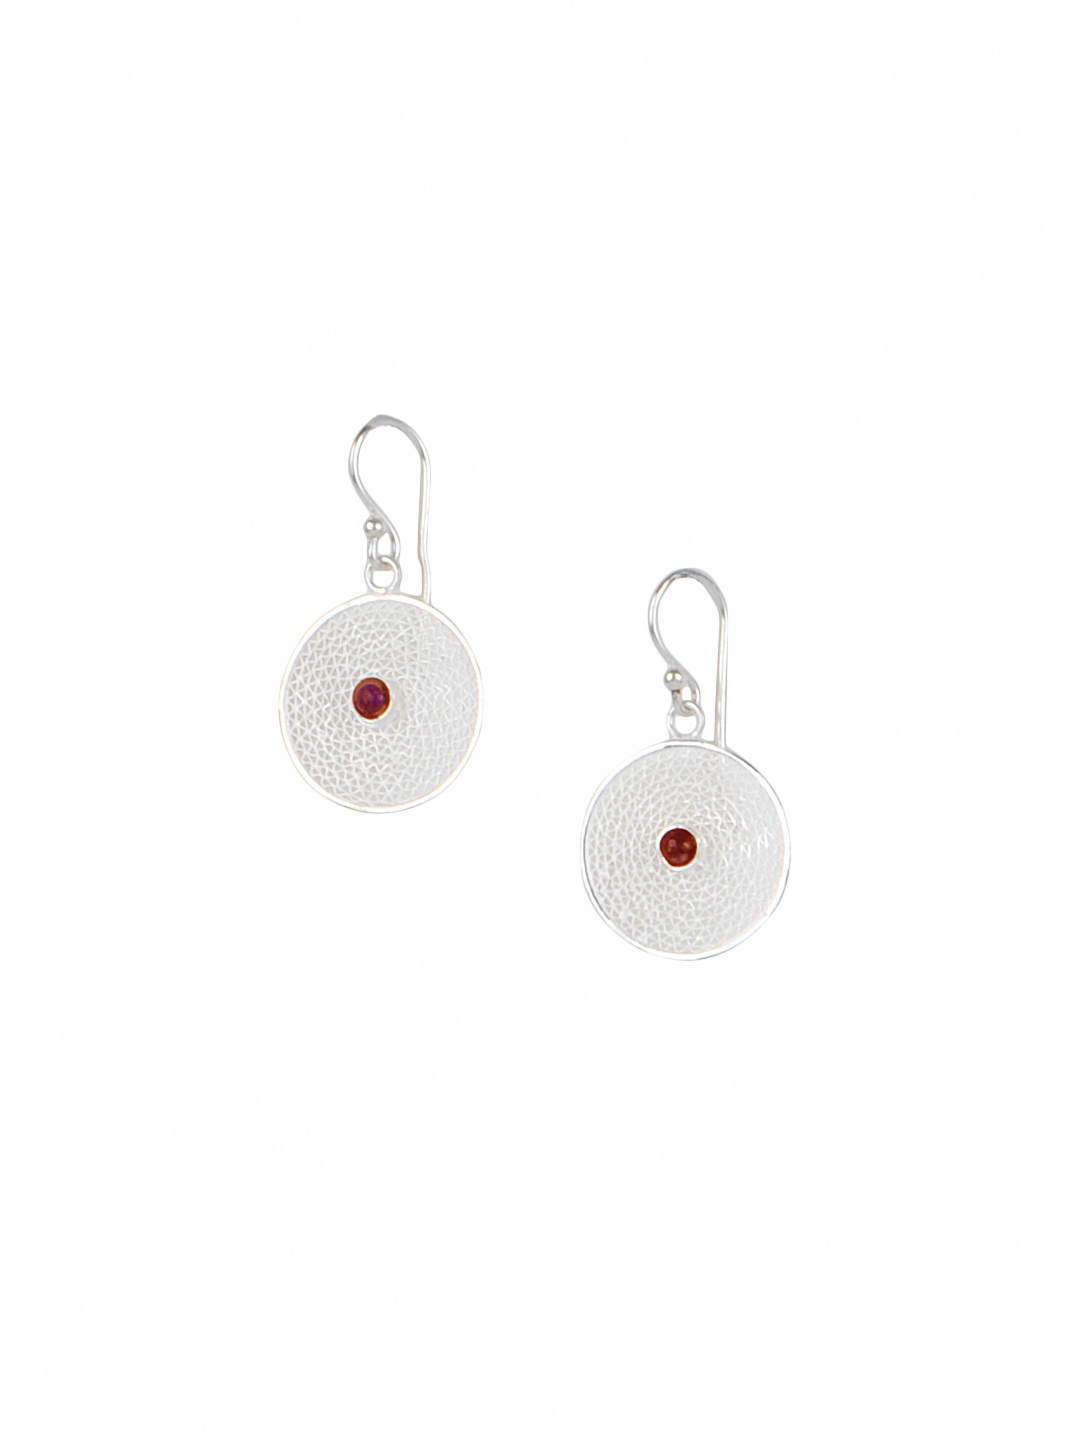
Fabindia Silver Earrings
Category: Accessories / Jewellery / Earrings
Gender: Women
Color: Silver
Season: Winter 2016
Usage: Casual